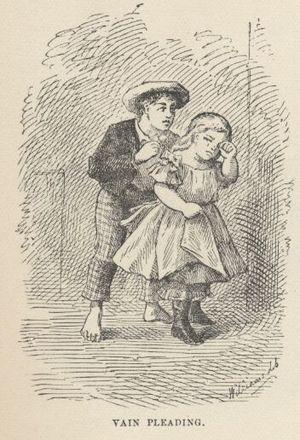
Les Aventures de Tom Sawyer est le premier roman que Mark Twain écrit seul. Il est publié en 1876, d'abord en Angleterre en juin, puis aux États-Unis en décembre.